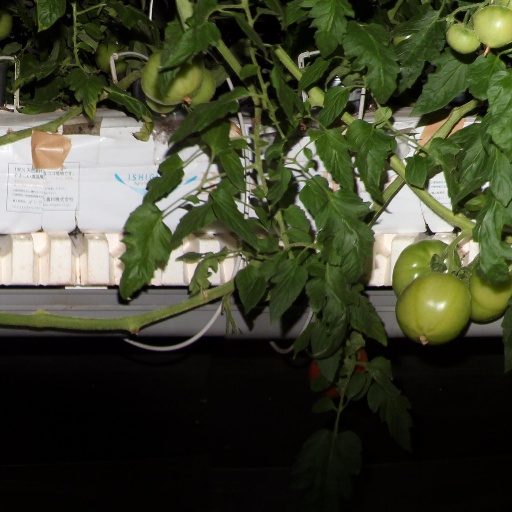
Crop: tomato